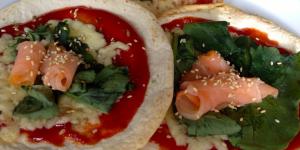
pizza de salmon y rucula